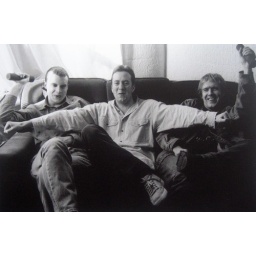
Working out to Cindy Crawford's workout video in the house Dave and I eventually got kicked out of.Can't imagine why.